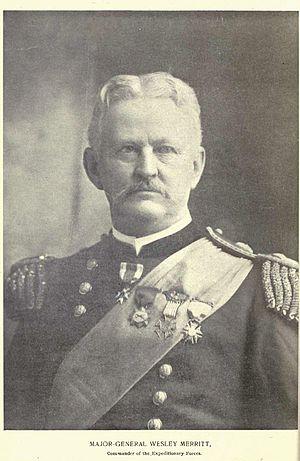
Wesley Merritt est un major général de l'Union.